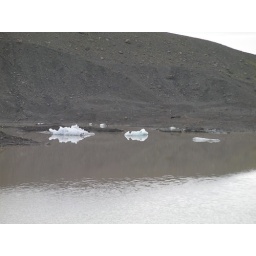
A few floating icebergs contrasted against the black rock of the surrounding hill.